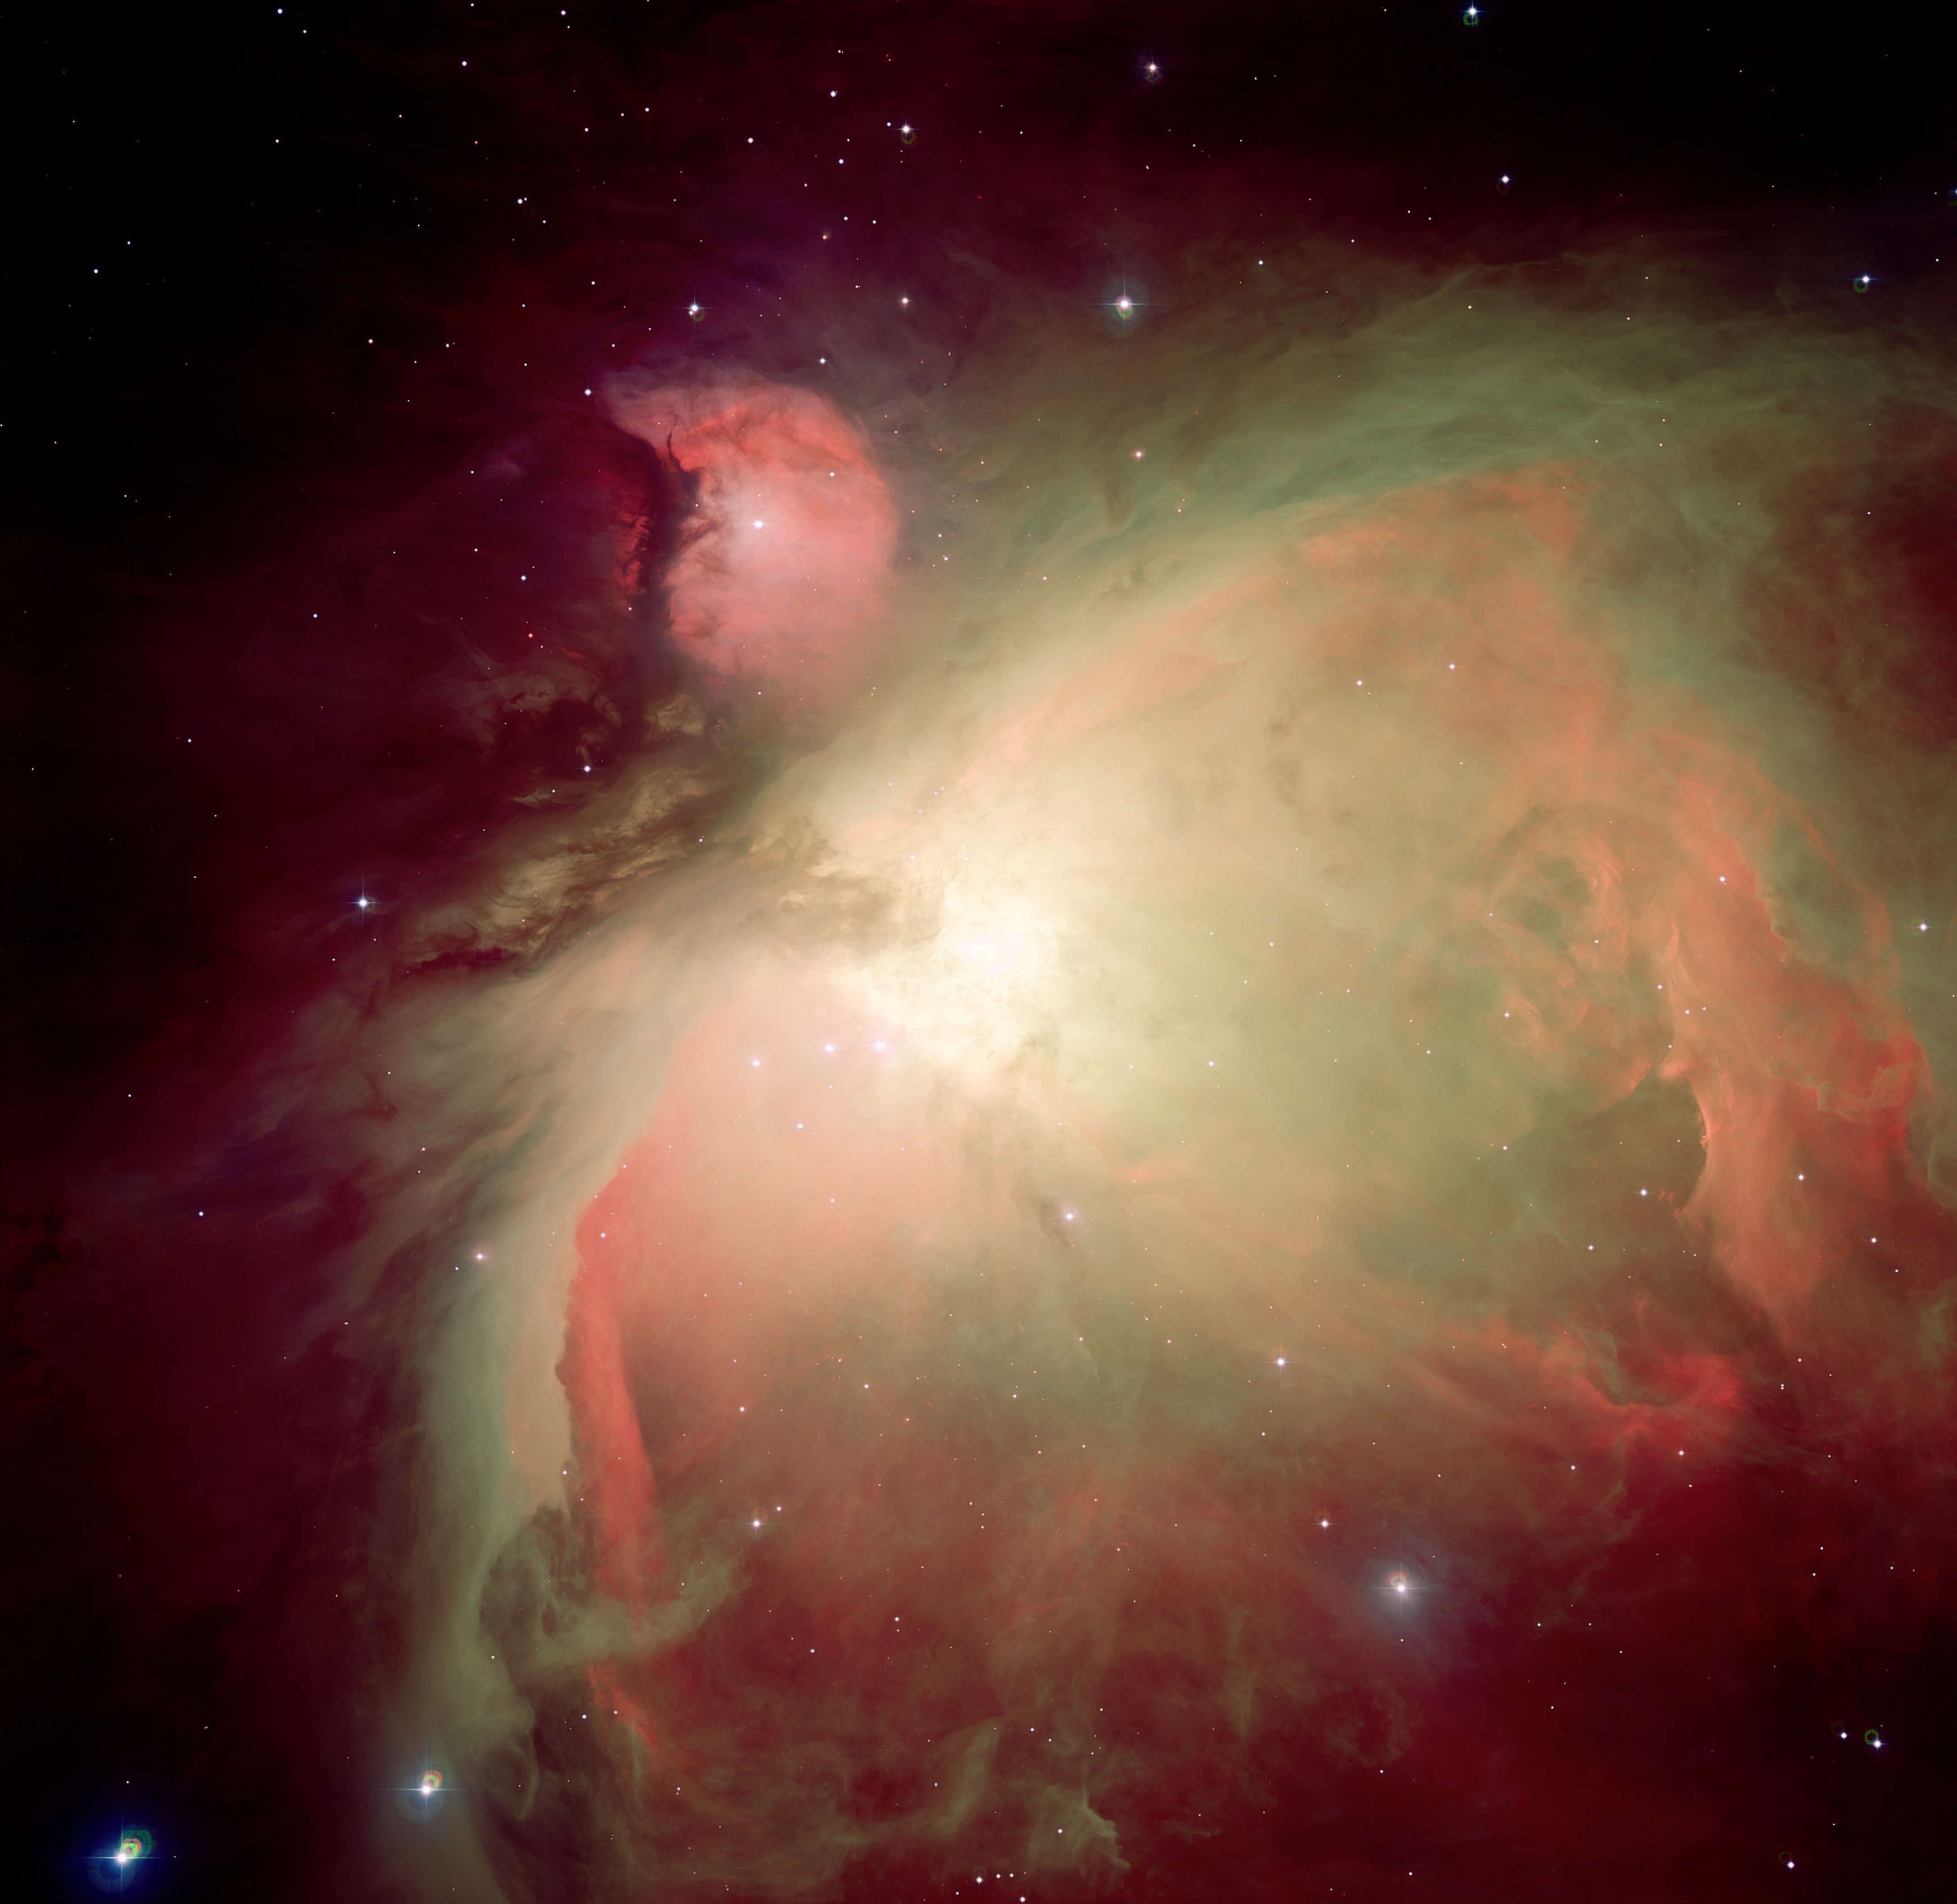
sky, atmosphere, aviation, space, night sky, nasa, nebula, outer space, research, science, astronomy, universe, starry sky, all, emission nebula, space travel, astronautics, astronomical object, orion nebula, ngc 1976, constellation orion, m 42, m 43, ngc 1982